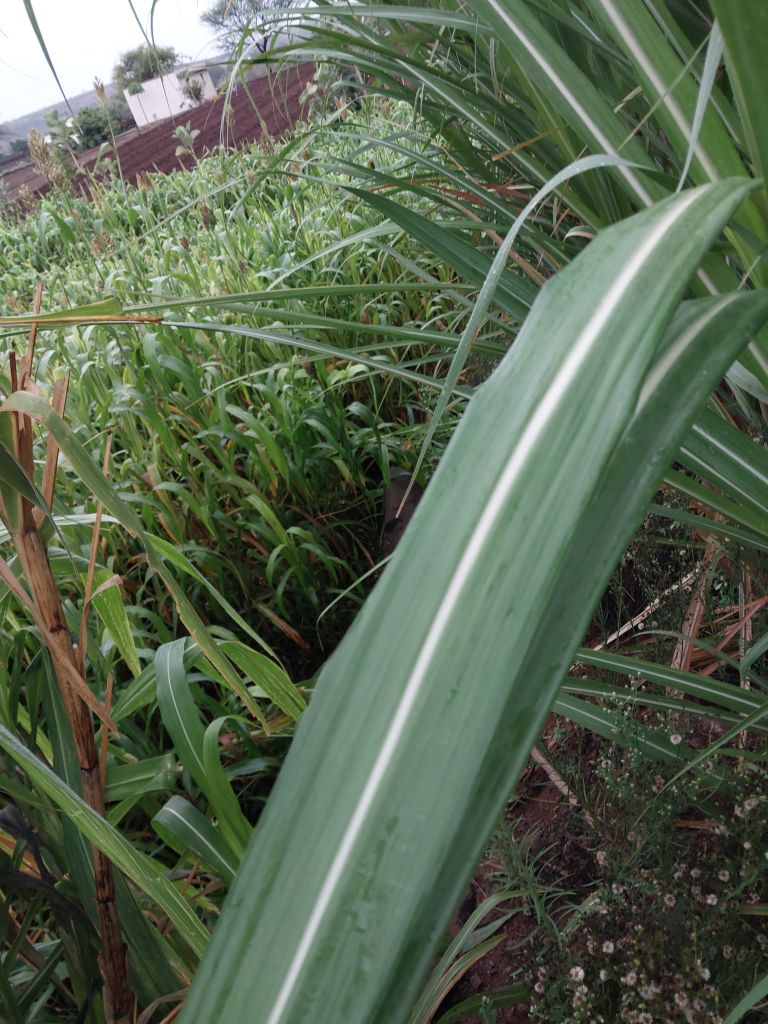
Label: Healthy